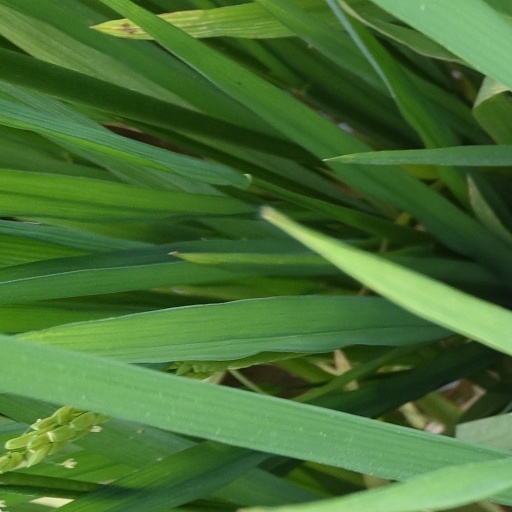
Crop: rice